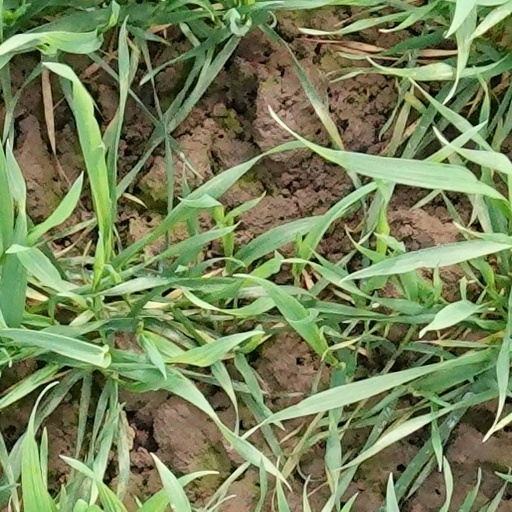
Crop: wheat